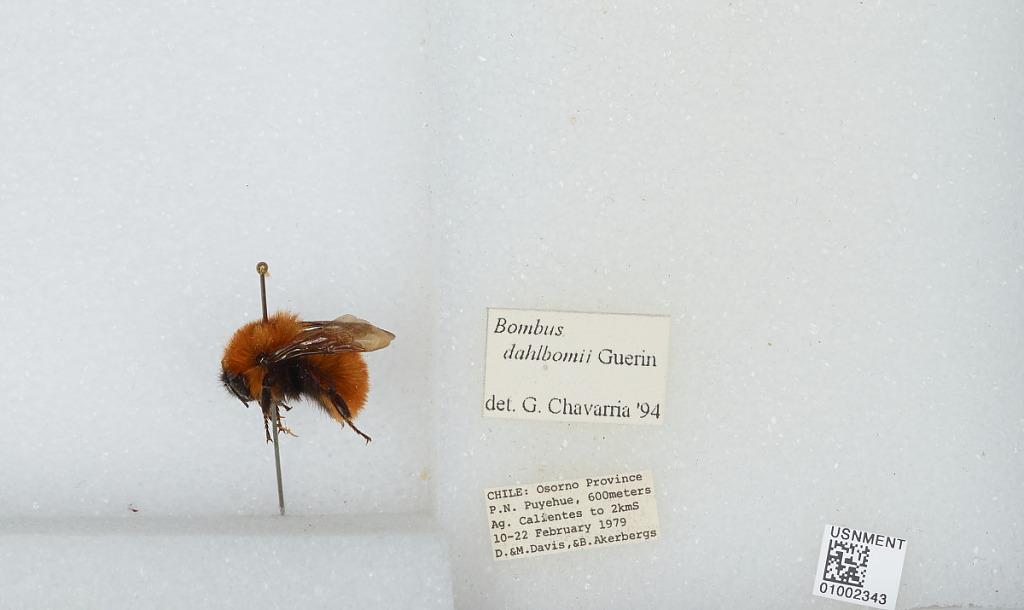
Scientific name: Bombus (Fervidobombus) dahlbomii Guérin
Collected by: M. Davis & B. Akerbergs
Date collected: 1979-2-10
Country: Chile
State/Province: Los Lagos
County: Osorno
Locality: Parque Nacional Puyehue, Aguas Calientes to 2 kilometers south
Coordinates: -40.7342, -72.3097
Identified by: Chavarria, G.